Stephen Chilcott

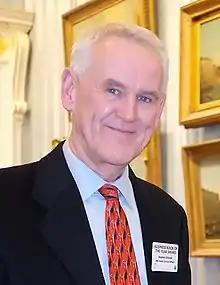
Stephen Chilcott in November 2011

Stephen Chilcott was the editor of Weekly Business Programs on BBC Radio in London, based at BBC White City. He was responsible for a wide range of national radio programs on business and money including BBC World Service's "Global Business", BBC Radio 4's "Moneybox" and "Moneybox Live," Radio 4's "In Business," and Radio 4's "Bottom Line." He was also editorially responsible for some business focussed documentaries, including "Privacy in Peril, Jay-Z - From Brooklyn to the Boardroom".